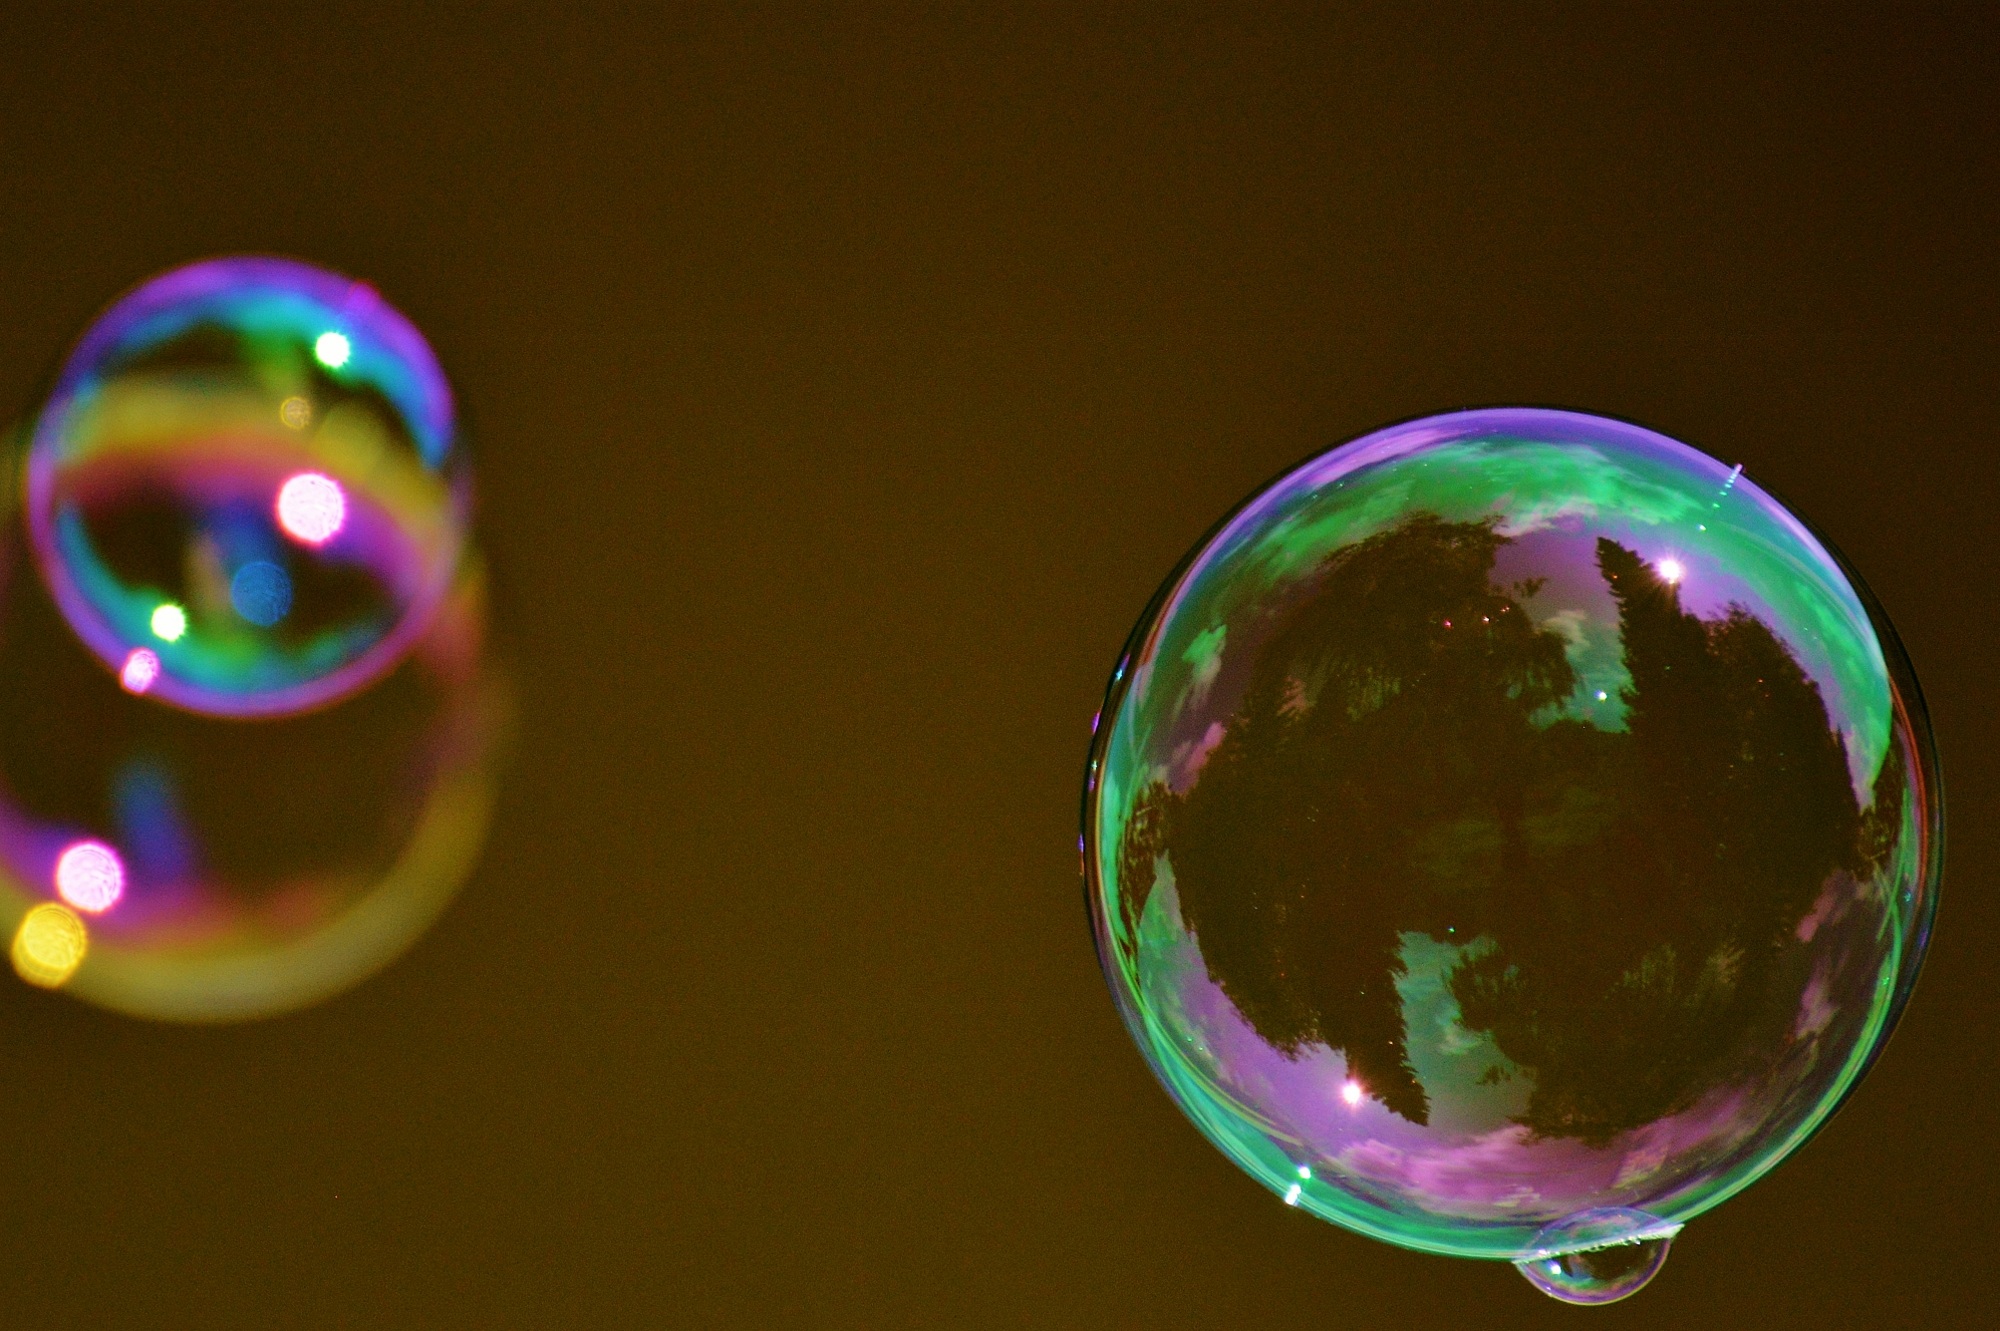
glass, green, color, float, colorful, circle, jewellery, ball, sphere, soap bubble, shape, mirroring, gemstone, macro photography, opal, make soap bubbles, soapy water, fashion accessory, liquid bubble